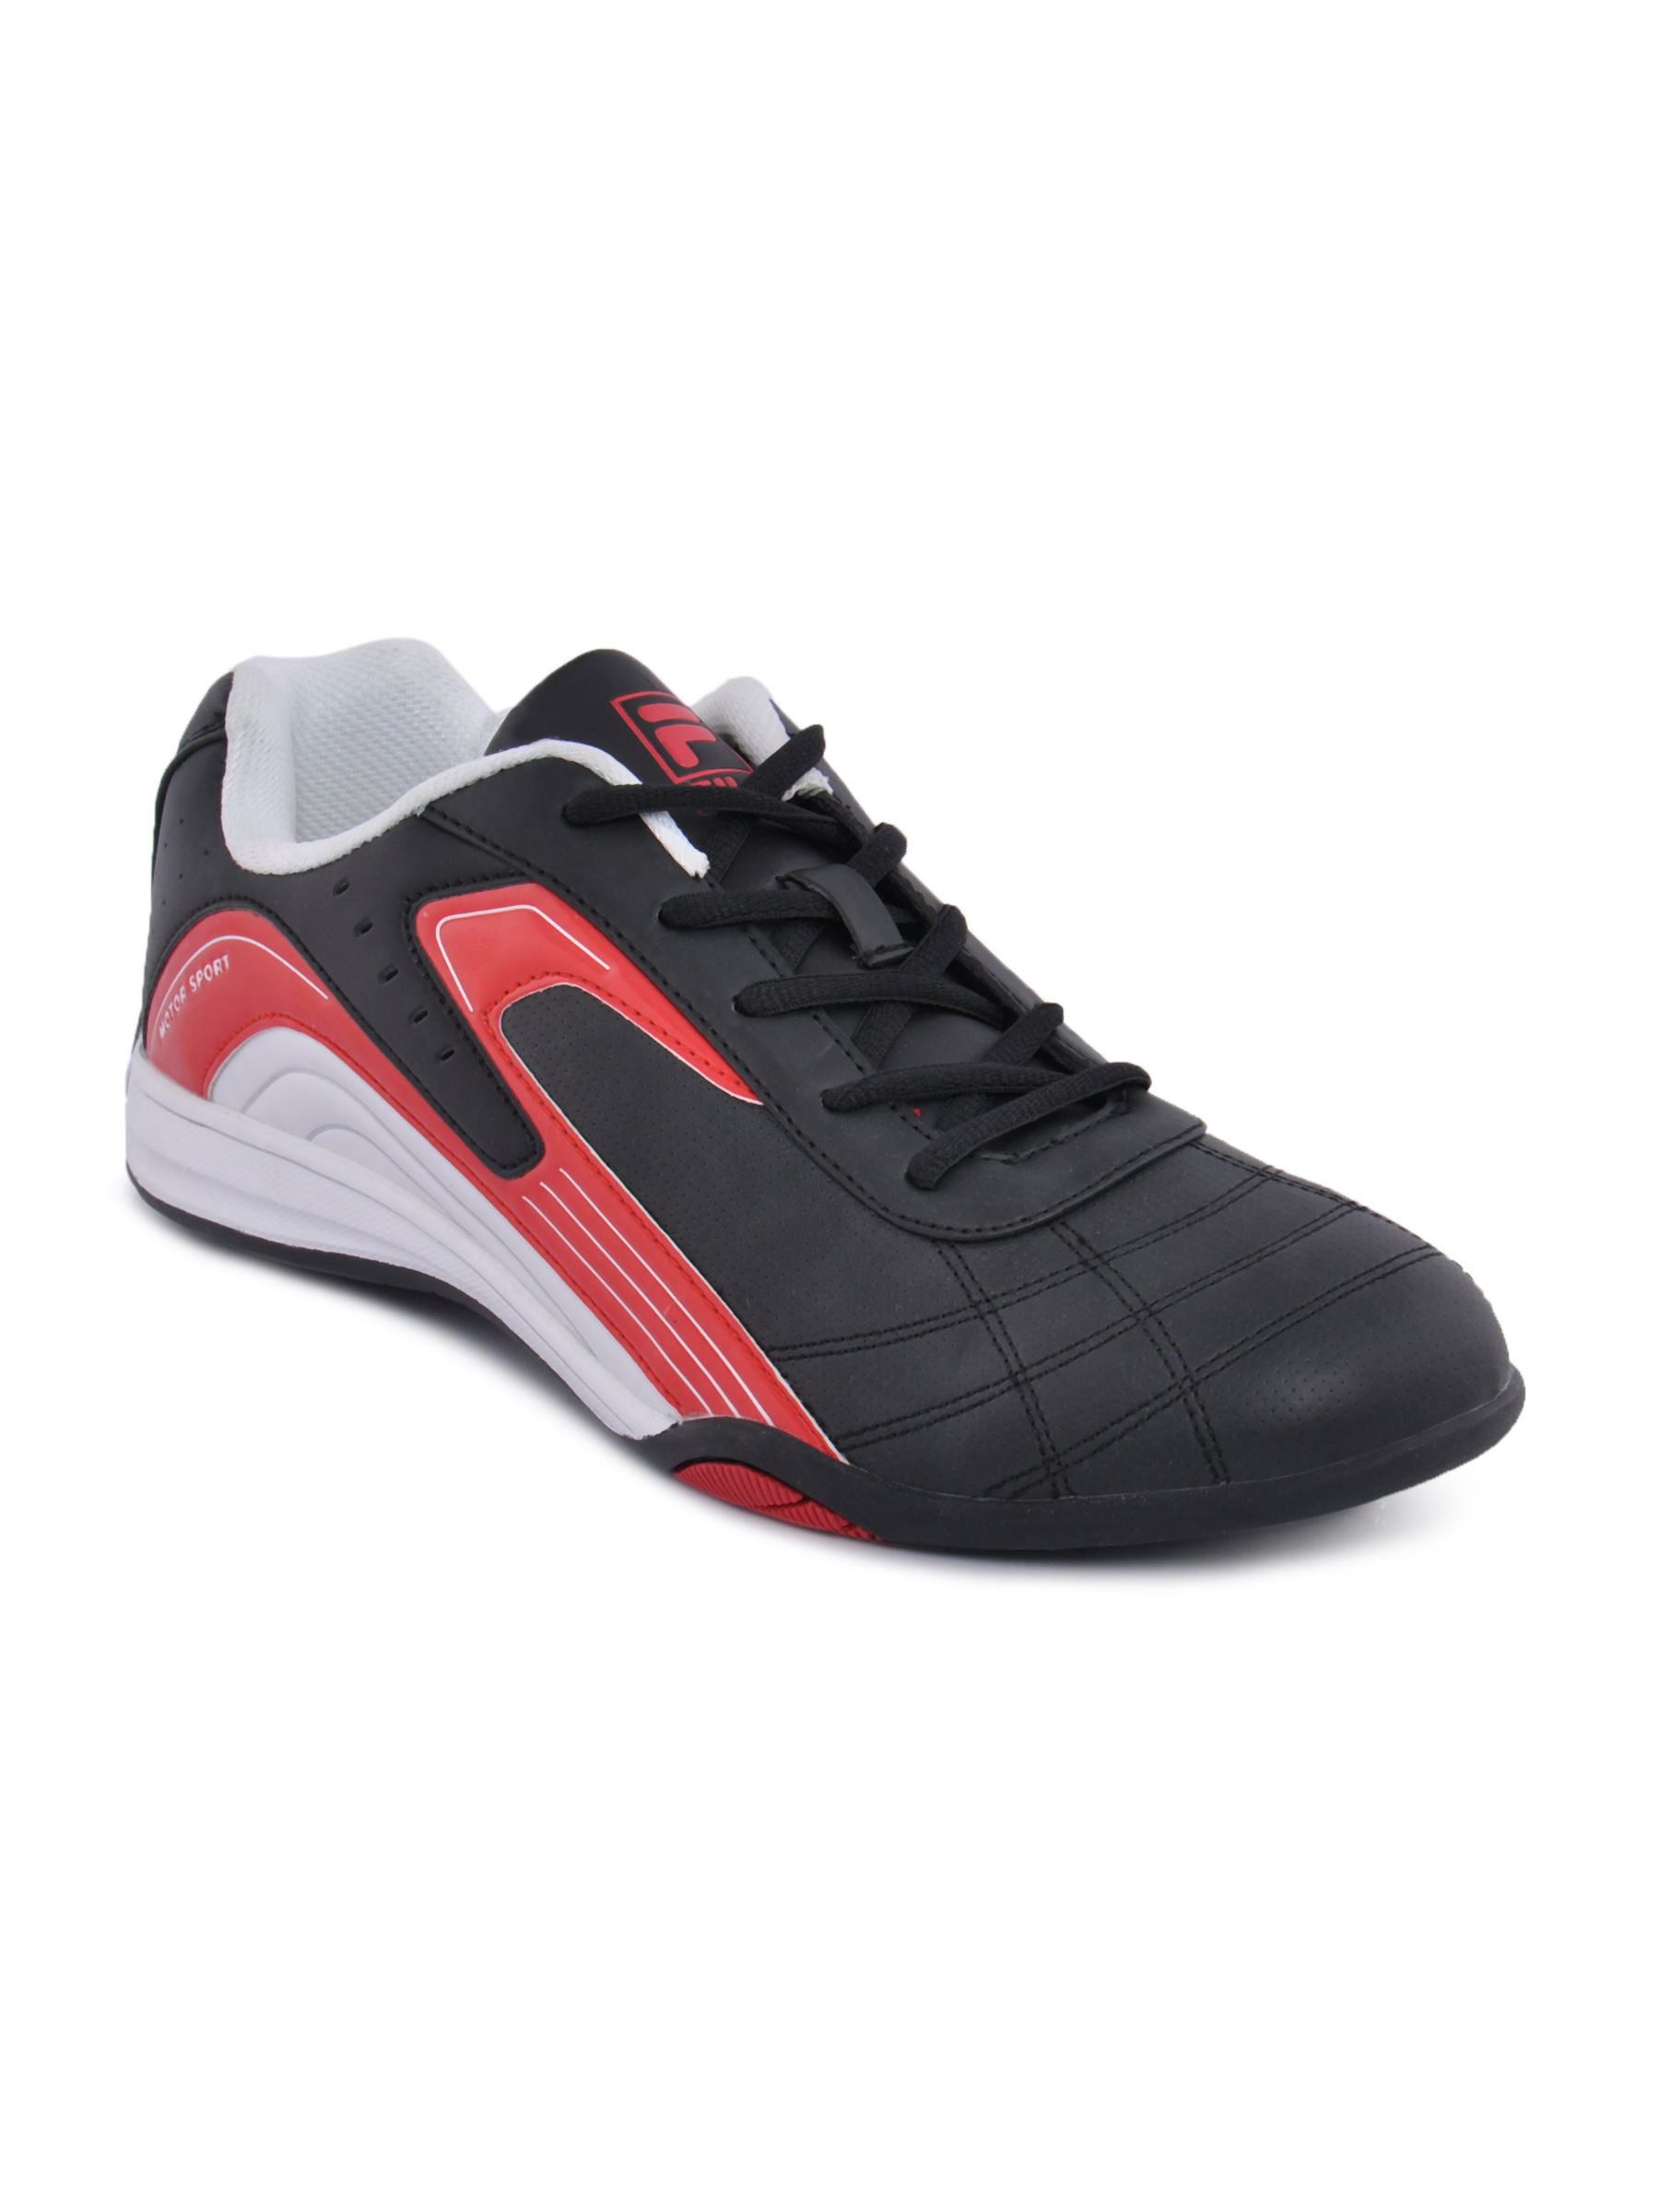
Fila Men Agony Black Shoes
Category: Footwear / Shoes / Casual Shoes
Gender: Men
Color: Black
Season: Summer 2012
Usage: Casual